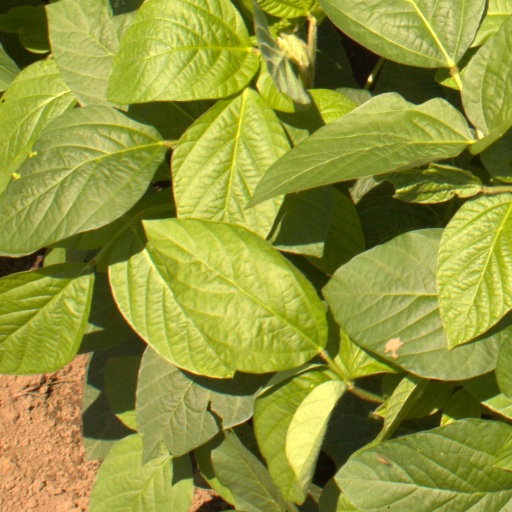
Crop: soybean